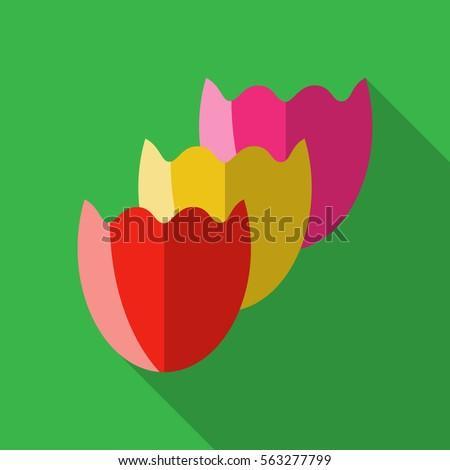
icon of a tulip in a flat design .